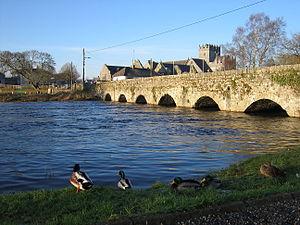
La Suir est un fleuve d'Irlande qui a son embouchure dans la mer Celtique.